Jackie Nava

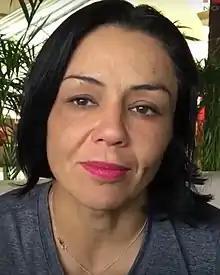
Nava in 2018

Jacqueline Nava Mouett (born April 11, 1980) is a Mexican professional boxer. She is a former world champion in two weight classes, having held the WBA female bantamweight title in 2005; the WBC female super bantamweight title twice between 2005 and 2015; and the WBA super bantamweight title twice between 2012 and 2015. In 2015, voters in the eighth federal electoral district of Baja California elected Nava to the Chamber of Deputies for the 63rd session of Congress.